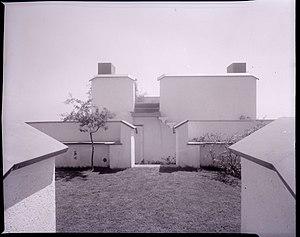
Ludovico "Vico" Magistretti est un designer italien né à Milan le 6 octobre 1920 et décédé dans sa ville natale le 19 septembre 2006.